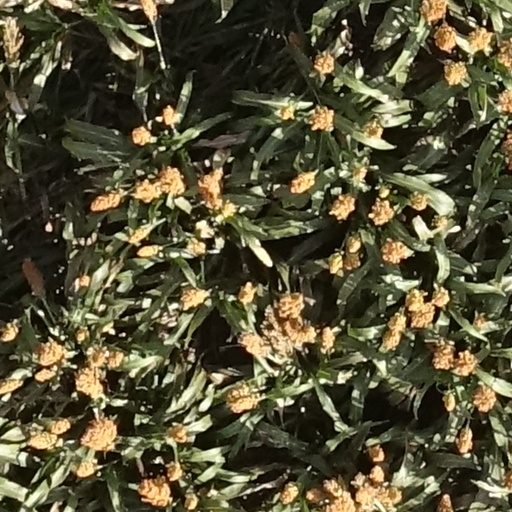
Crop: sorghum